The Little Vampire (book series)

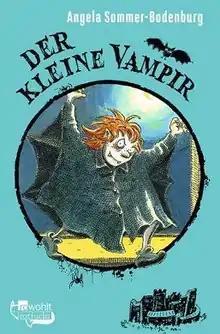

The Little Vampire (German: ""Der kleine Vampir"") is the title of a series of children's fantasy books created in 1979 by Angela Sommer-Bodenburg. The overall plot deals with the friendship between a human boy called Anton and Rüdiger, a vampire boy. The basic idea dates back to 1976, when Sommer-Bodenburg wrote short stories about the adventures of the little vampire and a human boy, finally collecting them and forming the series' plot from them.